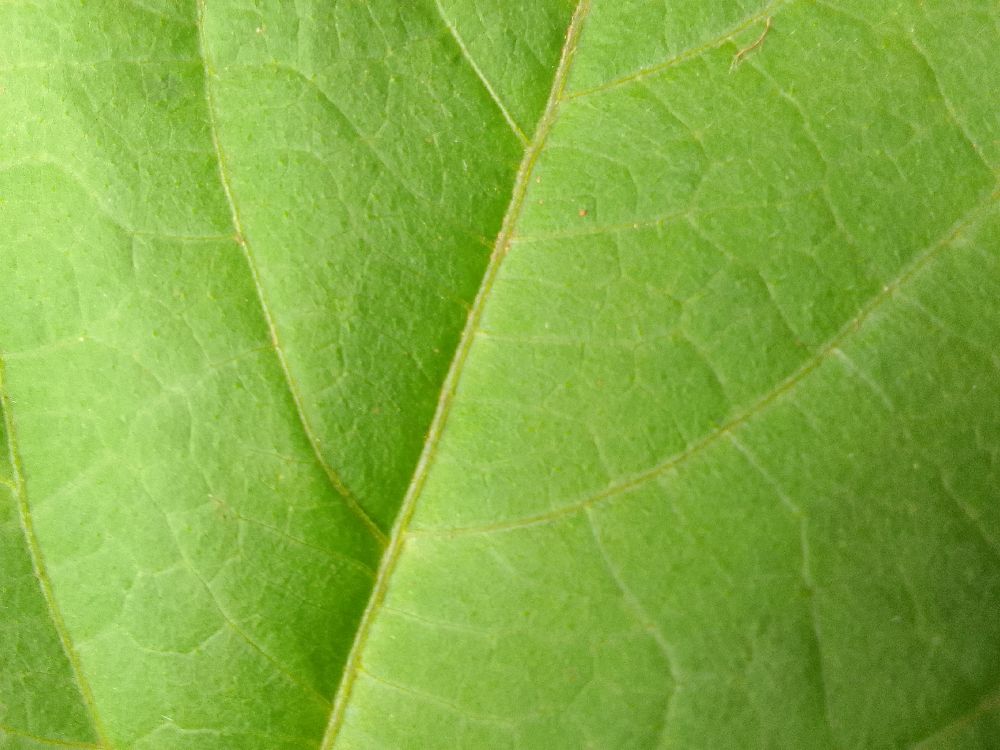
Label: healthy